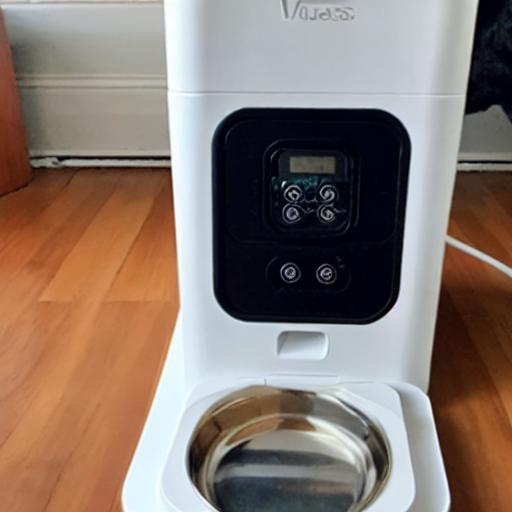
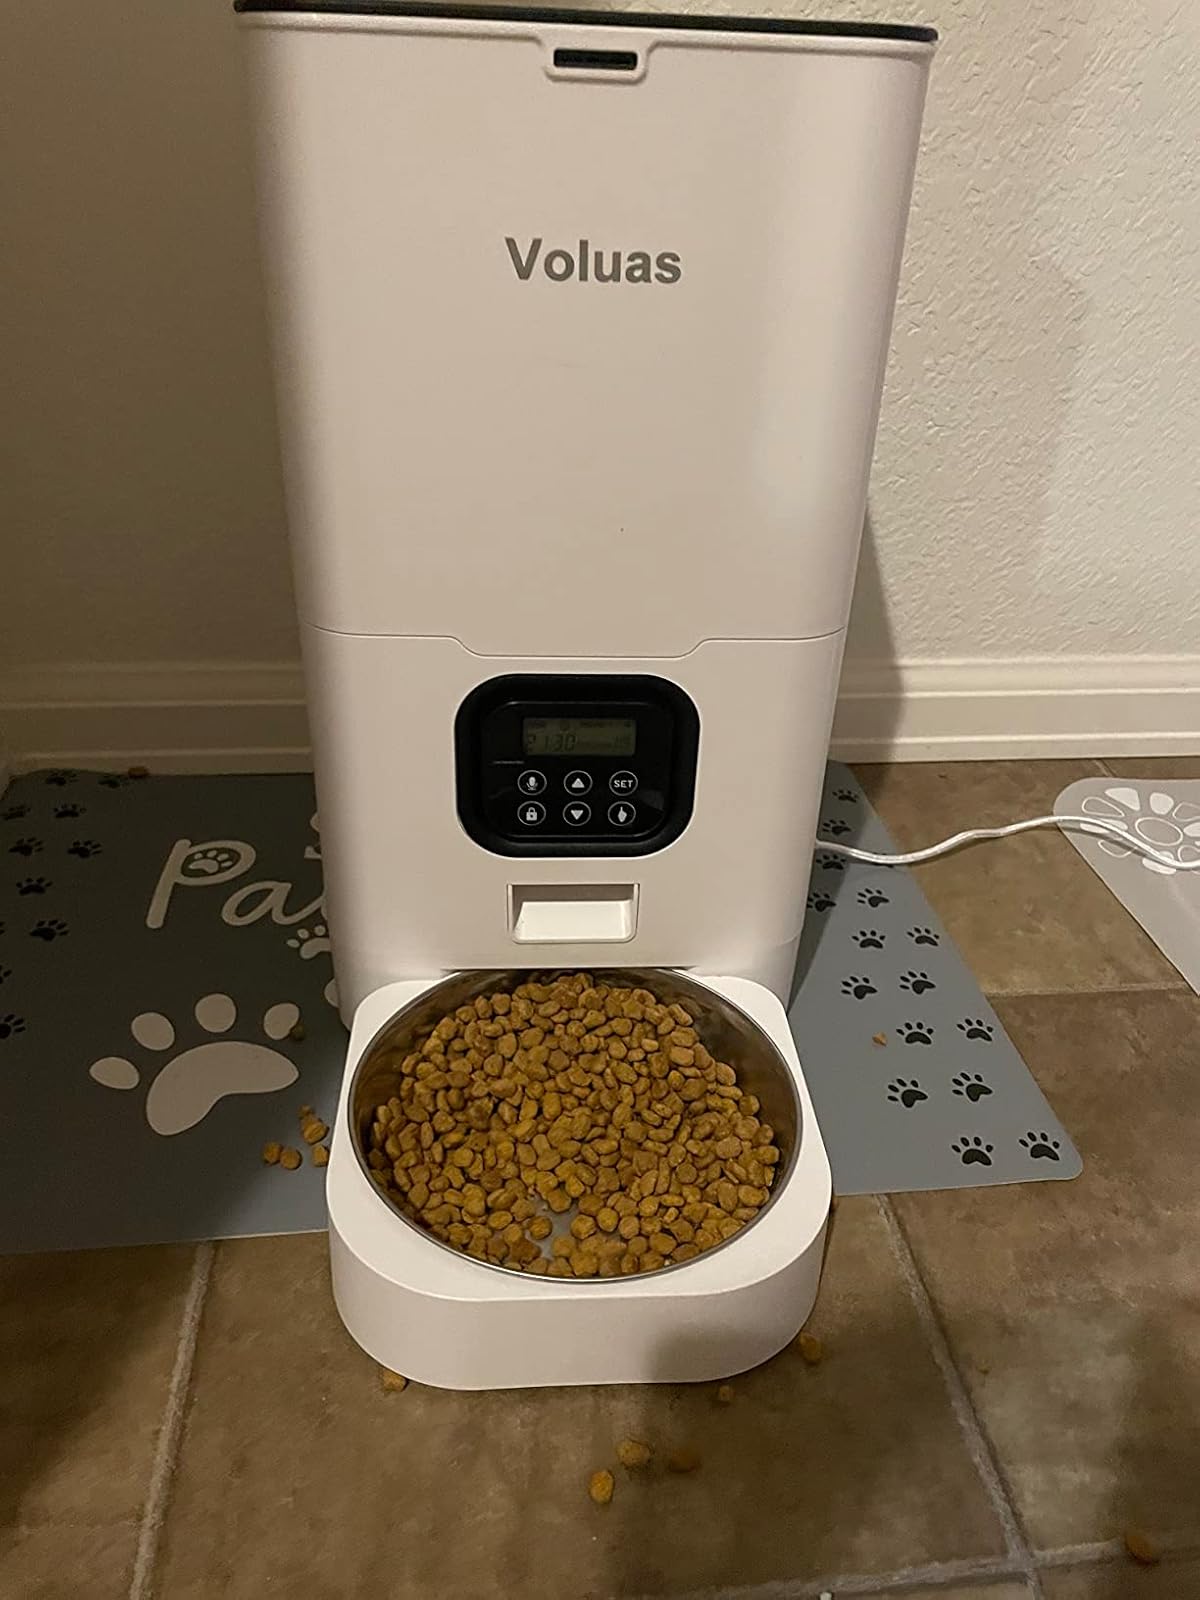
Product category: items_feeder
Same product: no